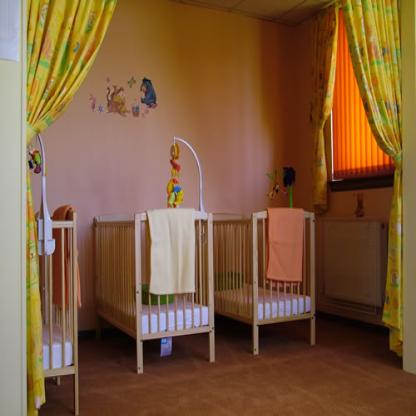
Scene: Indoor